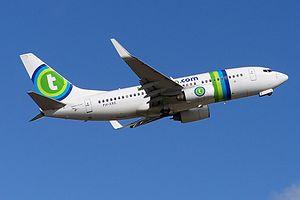
Transavia, légalement appelé Transavia Airlines C.V. et anciennement sous le nom de transavia.com, est une compagnie aérienne à bas prix néerlandaise, filiale de KLM. Elle fait donc partie du groupe Air France-KLM. Sa base principale est basée à l'Aéroport d'Amsterdam-Schiphol, Transavia possède également d'autres bases à Rotterdam et l'Aéroport d'Eindhoven. Transavia possède en outre Transavia France en tant que filiale française.